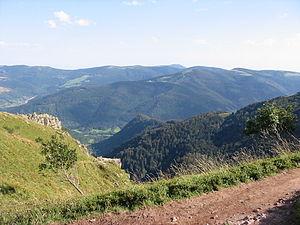
S'étendant sur 205 km de part et d'autre du Rhin, la Route Verte fut créée en 1960 à l'instigation de la France et de l'Allemagne, sur une initiative de Joseph Rey, maire de Colmar. Il s'agissait pour les deux nations d'ajouter une pierre à l'édifice de leur réconciliation en encourageant les voyages transfrontaliers au cœur du terroir, de la gastronomie et de la culture. Elle s'appelle Route Verte selon les sapins qui sont à côté de la route.
Le canton de Munster est une ancienne division administrative française, située dans le département du Haut-Rhin, en région Grand Est.
Les Vosges [voːʒ] sont un massif de moyennes montagnes du Nord-Est de la France qui sépare le plateau lorrain de la plaine d'Alsace. D'origine varisque et majoritairement constituées de grès et de granite, elles atteignent des altitudes modestes culminant à 1 423 mètres au Grand Ballon.